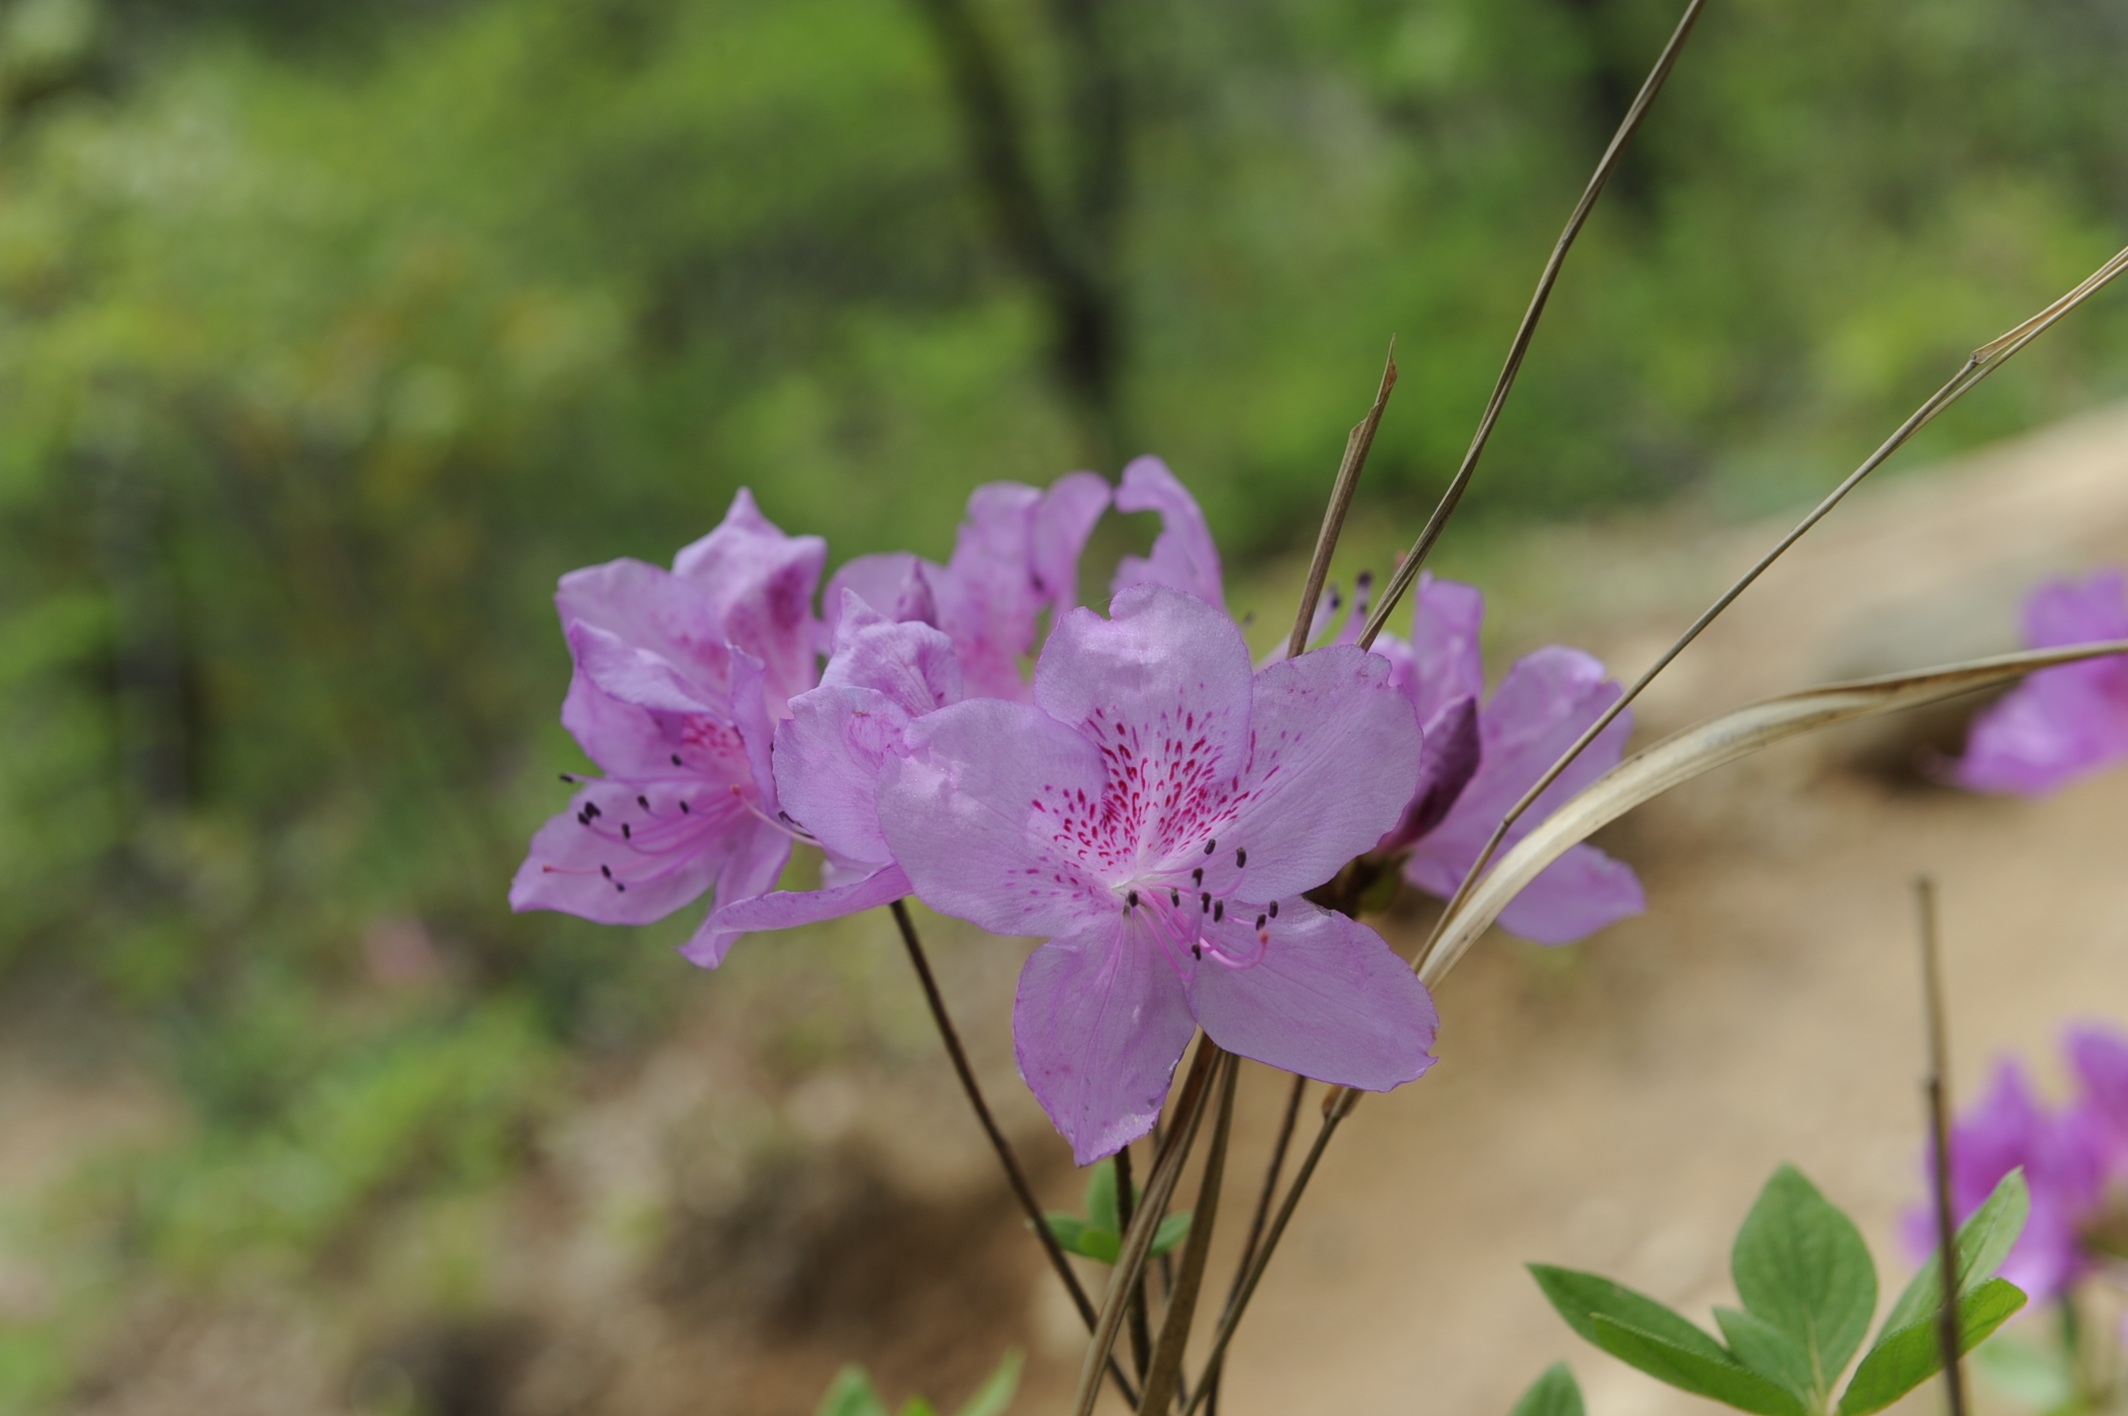
nature, blossom, mountain, plant, flower, petal, spring, botany, flora, wildflower, flowers, shrub, azalea, dianthus, macro photography, hwasaham, flowering plant, hainan, land plant, pink family, royal azaleas, mandaesan